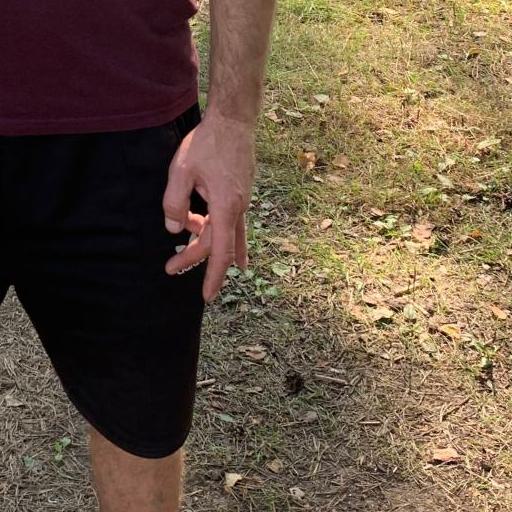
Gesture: no_gesture